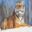
Label: tiger